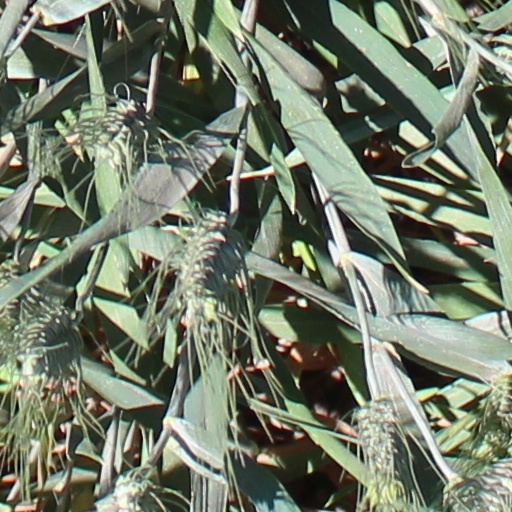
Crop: wheat